New York State Executive Mansion

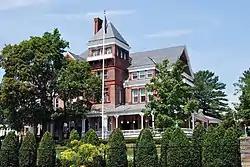
East facade in 2011

The New York State Executive Mansion is the official residence of the governor of New York. Located at 138 Eagle Street in Albany, New York, it has housed governors and their families since 1875.